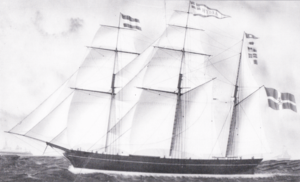
Prindsesse Wilhelmine (skib, 1821) / Under dansk flag
Skibsportræt af Hydra fra 1861. Der er ikke megen lighed med det oprindelige dampskib.
Prindsesse Wilhelmine var det danske navn på den britiske hjuldamper Kingston, der blev bygget i Storbritannien i 1821. Skibet blev i 1824 købt af en dansk ejer og indsat som det første dampskib på ruten mellem København og Lübeck. I Danmark blev hjuldamperen omdøbt til Prindsesse Wilhelmine, til ære for Frederik 6.s yngste datter. Skibet blev ombygget til tremastet skonnert i 1844 og ophugget omkring 1877.